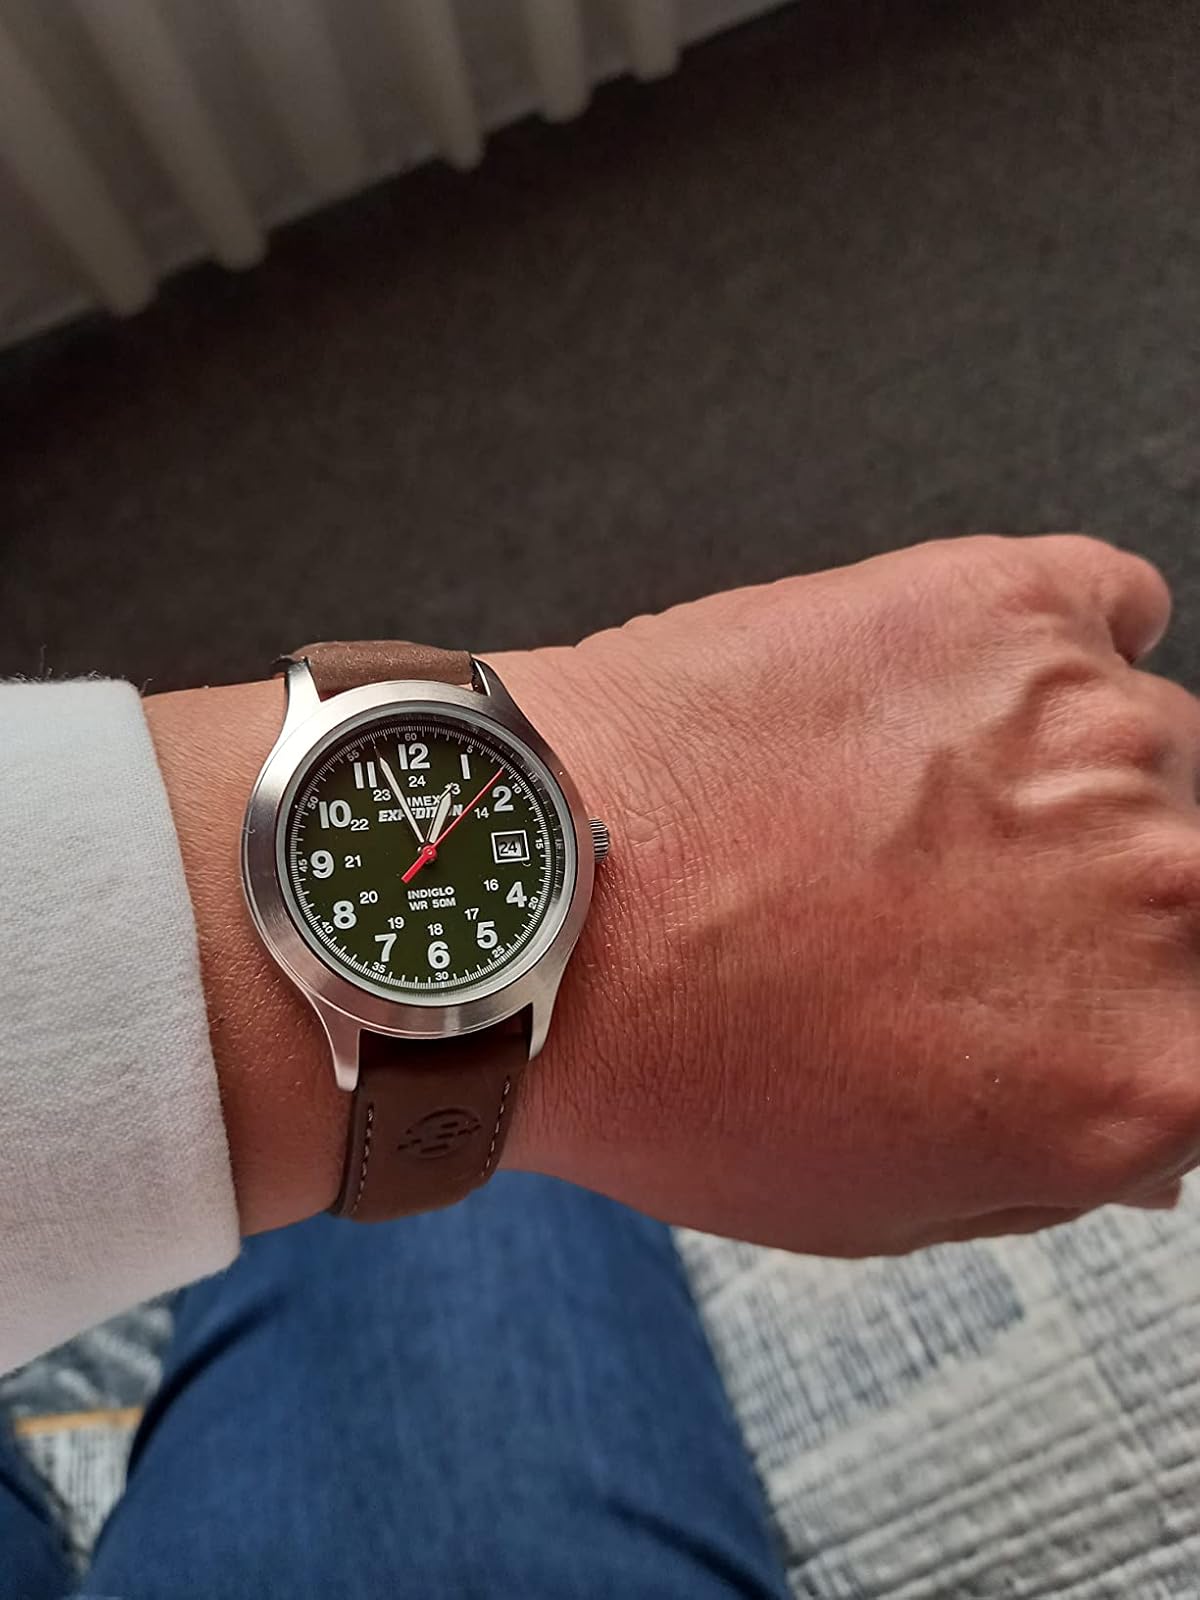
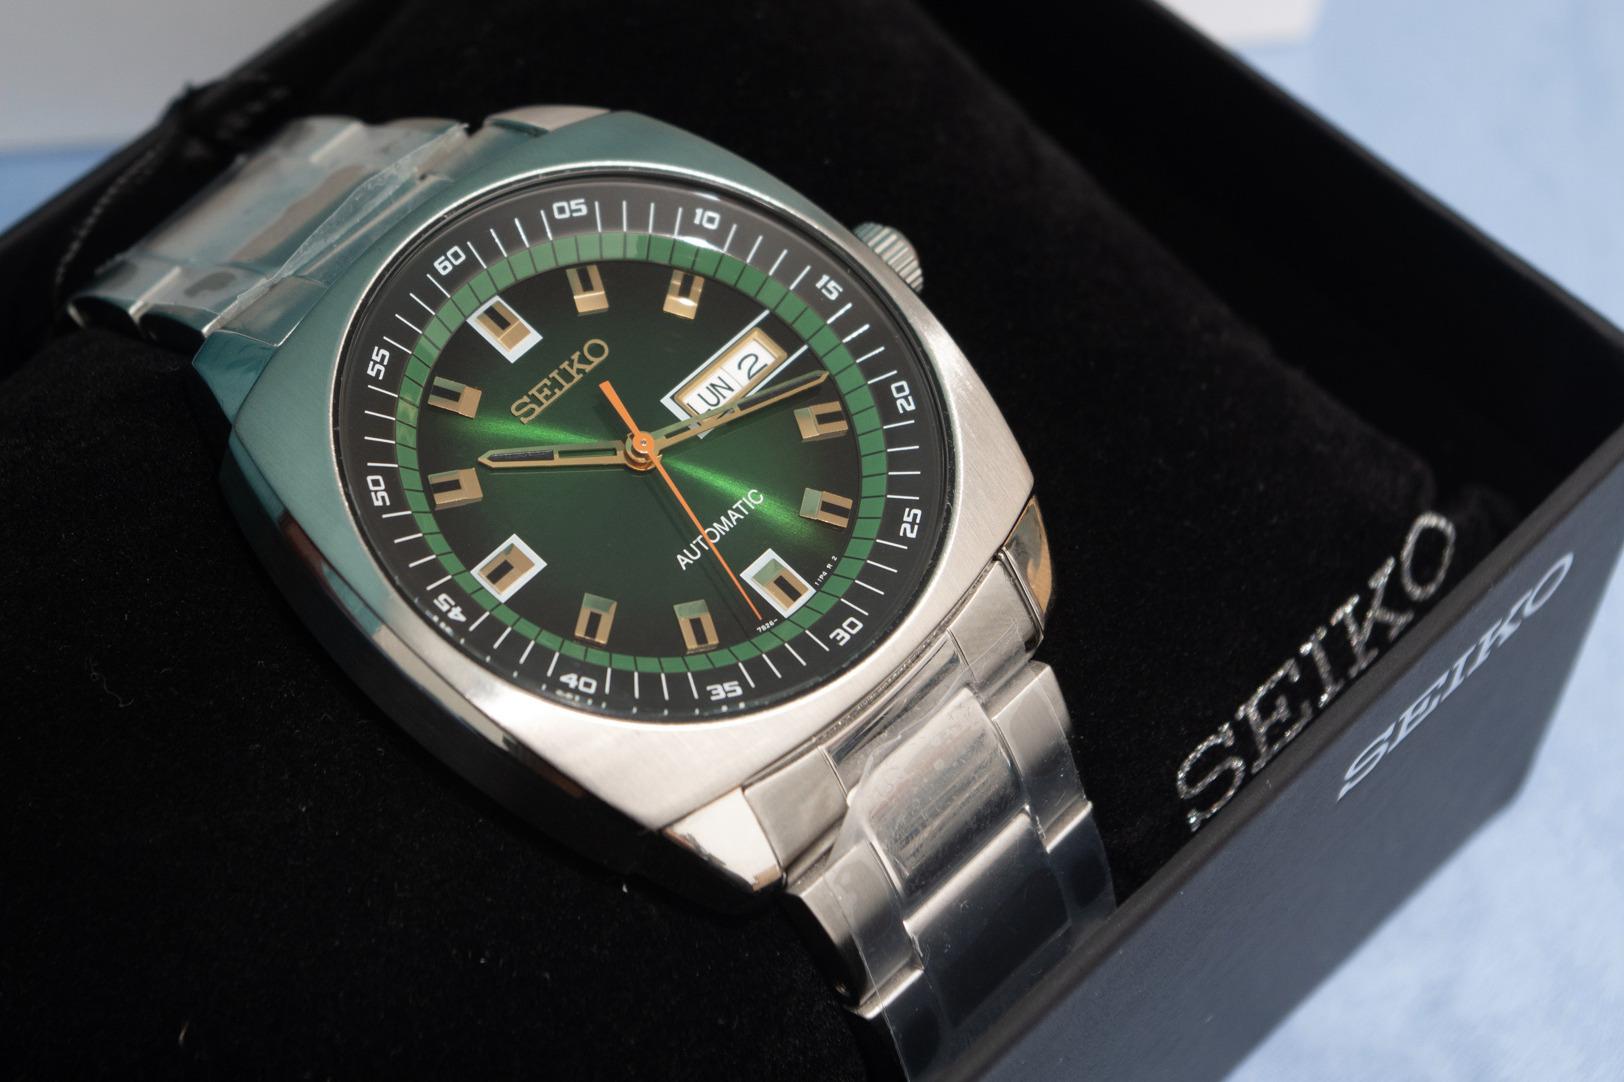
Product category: accessories_watch
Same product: no